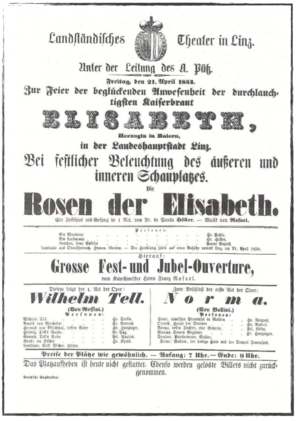
Affiche du spectacle les roses d'Elisabeth
Le mariage de François-Joseph, empereur d’Autriche et de sa cousine germaine Élisabeth de Wittelsbach, dite Sissi, est célébré à Vienne le 24 avril 1854 en l’Église des Augustins. Contrairement aux mariages arrangés qui étaient la norme dans les familles régnantes à l’époque, le couple fait un mariage d’amour. Les festivités données en l’honneur du mariage impérial durèrent une semaine.